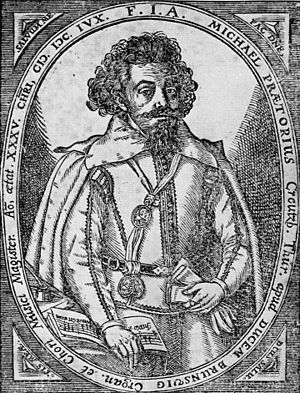
Michael Praetorius
Michael Praetorius, tysk komponist og musikforfatter. Han hedder egentlig Michael Schultz eller Michael Schultheiss.